Francesca Chillemi

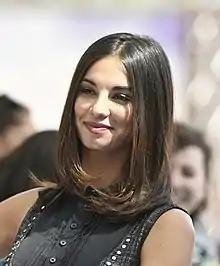
Chillemi at the 2015 Giffoni Film Festival

Francesca Chillemi (born 25 July 1985) is an Italian actress, model, television personality and beauty pageant titleholder.